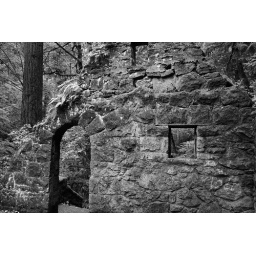
An abandoned stone house near a river in Forest Park in Portland